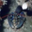
Label: lobster